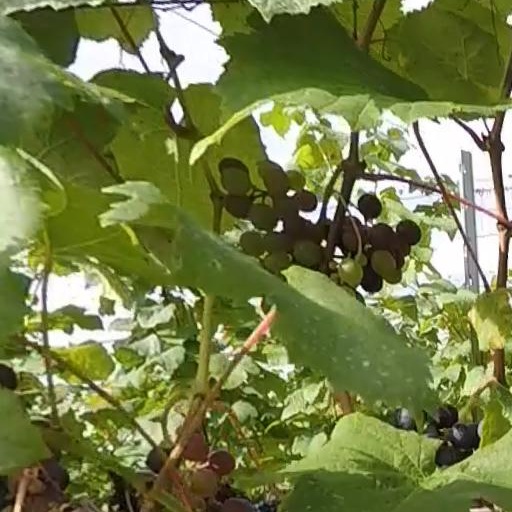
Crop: grape